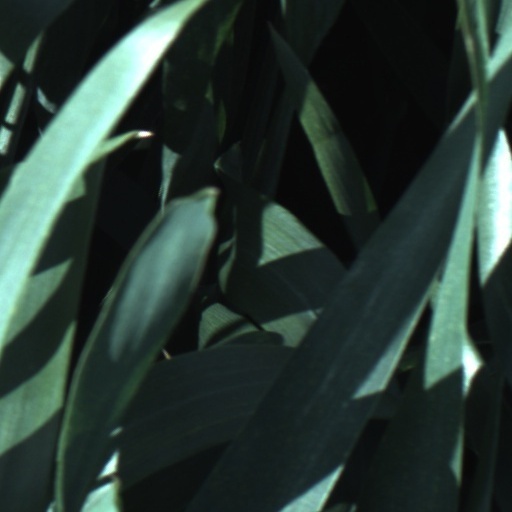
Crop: wheat